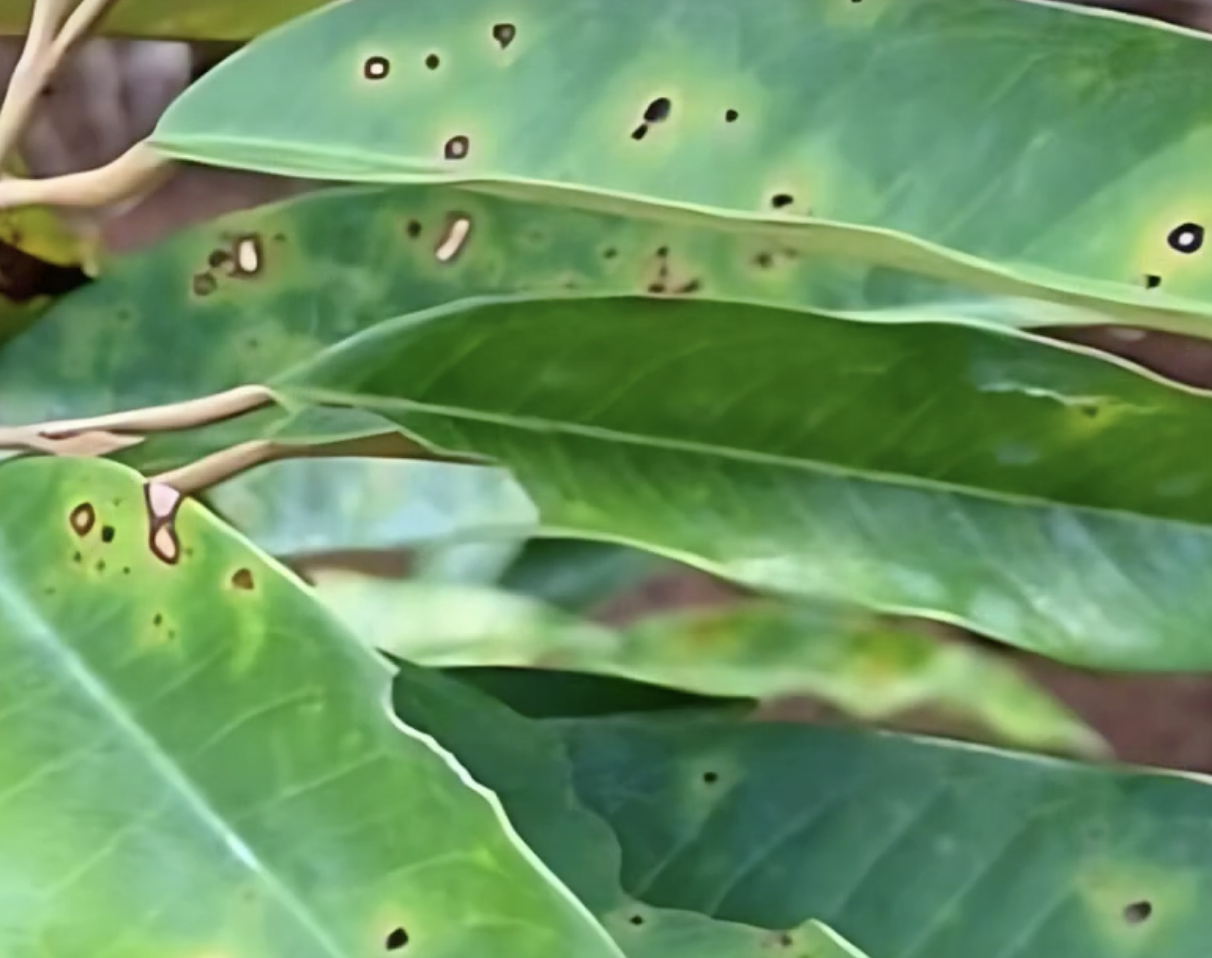
Label: canker_disease